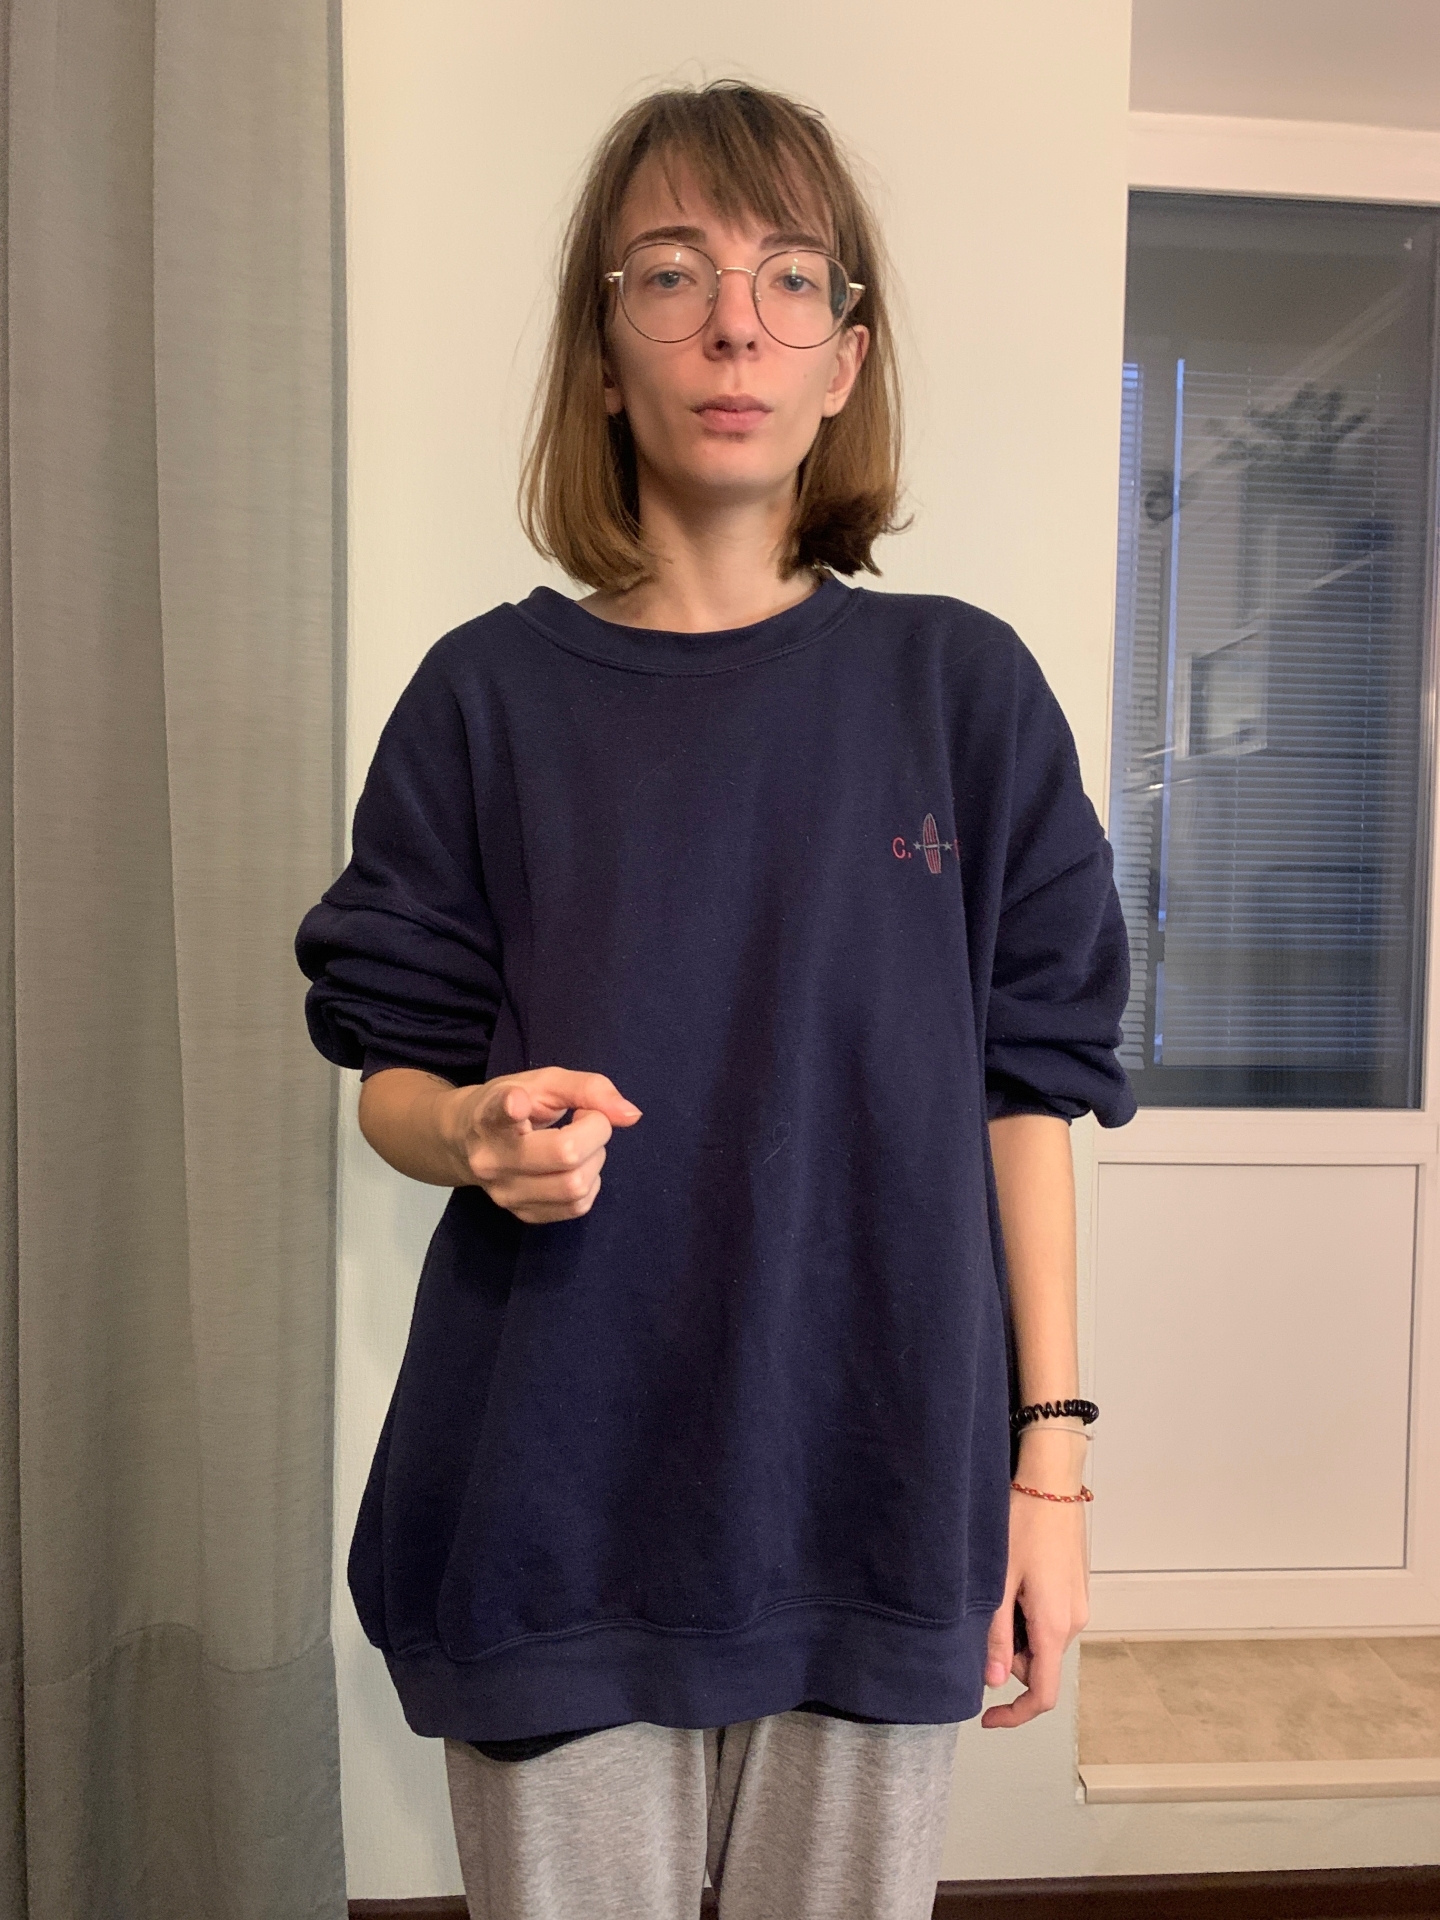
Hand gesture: point